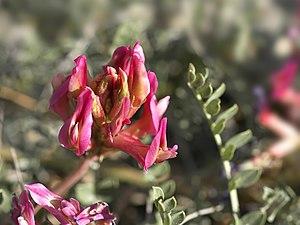
La réserve naturelle nationale des Coteaux de la Seine est une réserve naturelle nationale située en Île-de-France dans les Yvelines et le Val-d'Oise. Classée en 2009 sur une surface de 268 ha en plusieurs secteurs, elle protège les coteaux calcaires au nord de la vallée de la Seine.